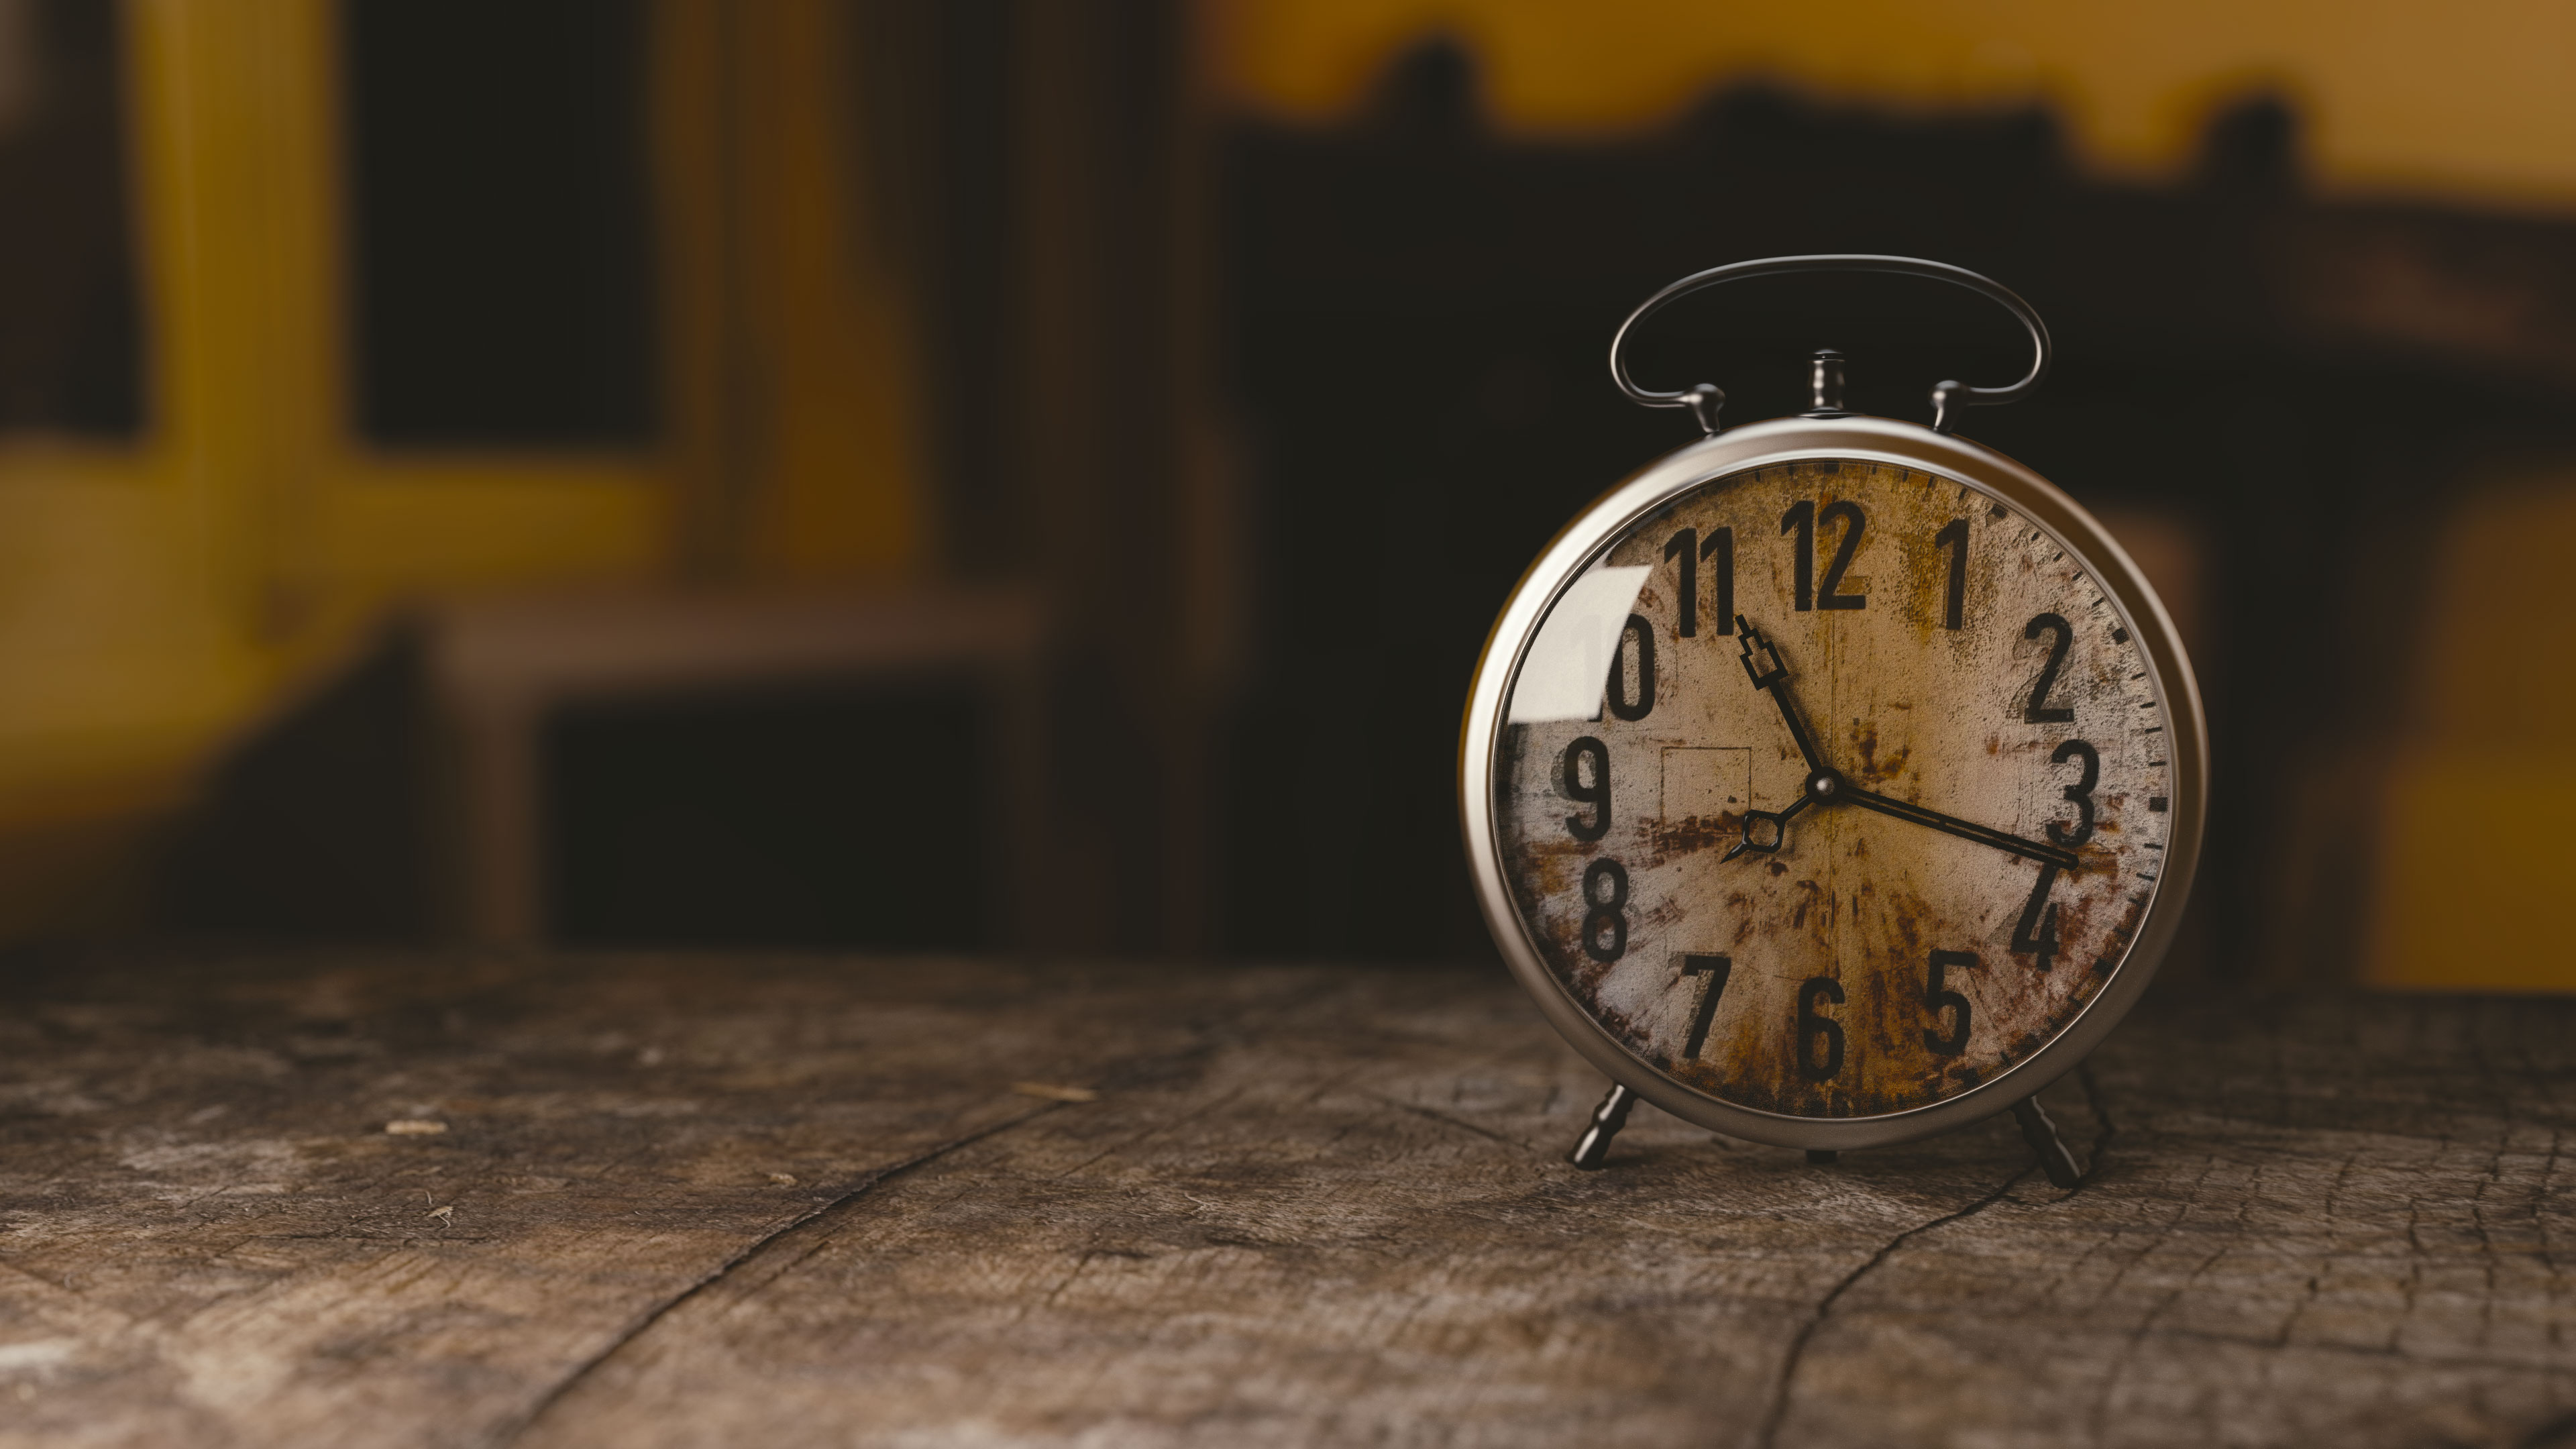
hand, wood, clock, time, alarm clock, color, macro, yellow, lighting, photograph, shape